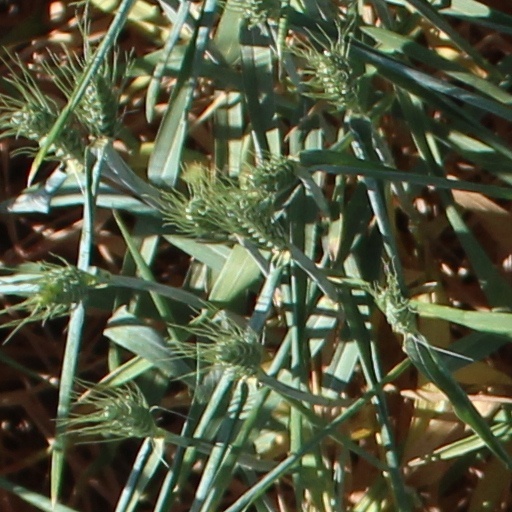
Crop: wheat